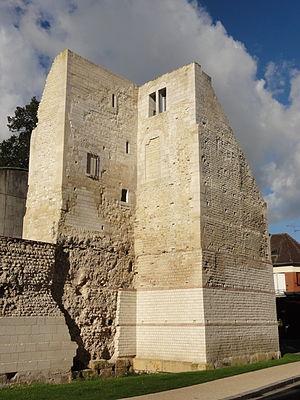
Remparts gallo-romains, rue Philippe de Dreux.
L'histoire de Beauvais commence à la préhistoire. Le site de Beauvais fut peuplé depuis le paléolithique, mais ce sont les Romains qui au Iᵉʳ siècle donnèrent son nom à la ville. Beauvais se développa au Moyen Âge grâce à son activité textile. La création d'une manufacture de tapisserie au XVIIᵉ siècle assit sa renommée. En grande partie détruite pendant la Seconde Guerre mondiale, la ville de Beauvais connut, après, une extension sans précédent. Elle comptait, en 2013, 55 252 habitants.